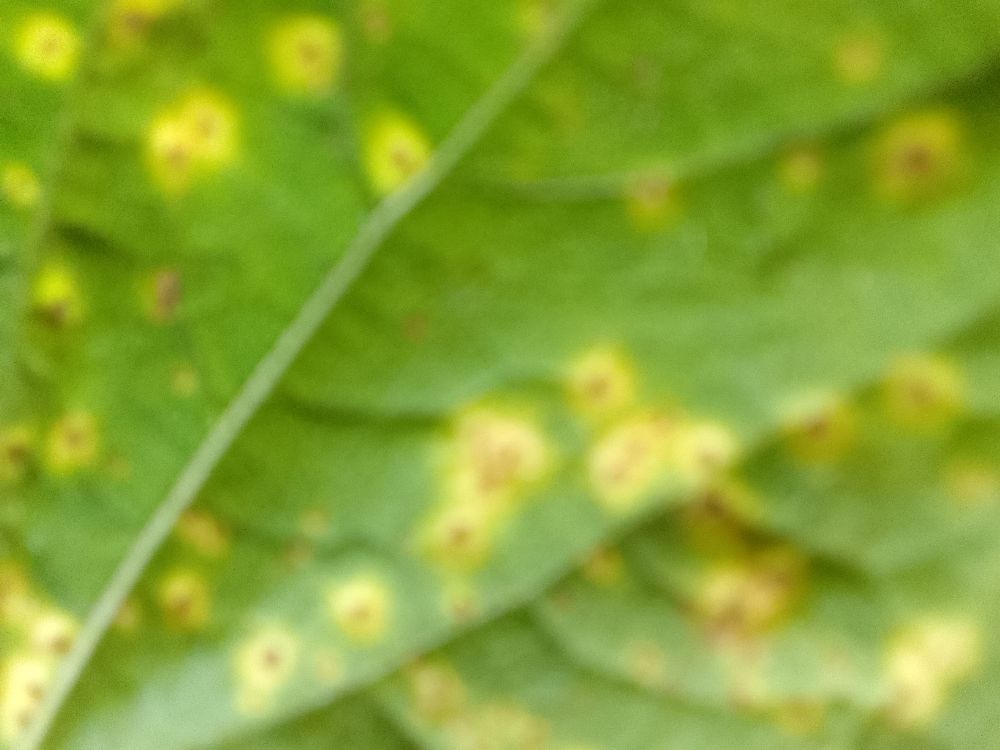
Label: rust